Fort Leonardo

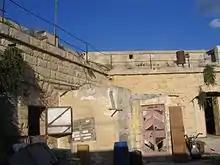
Interior of Fort Leonardo

Fort Leonardo was rented to a cattle farmer in 1973 for an annual sum of €93, and was used as a farm until the early 2010s.